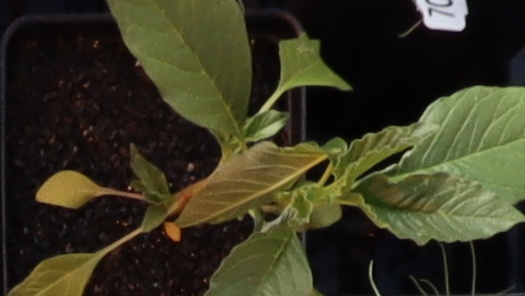
Label: Waterhemp